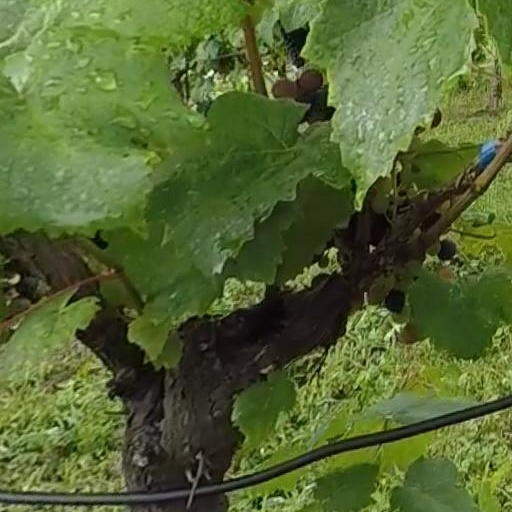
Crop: grape